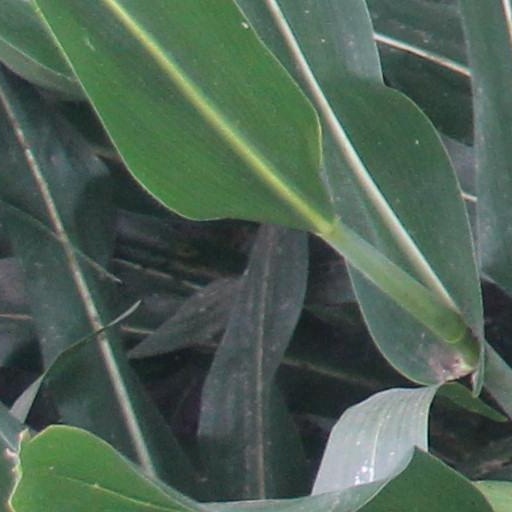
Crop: maize; corn